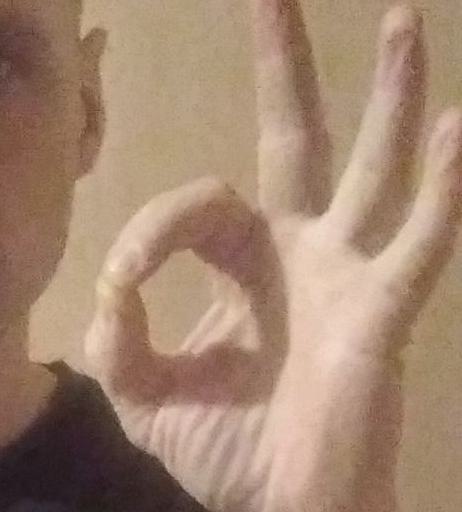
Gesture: ok